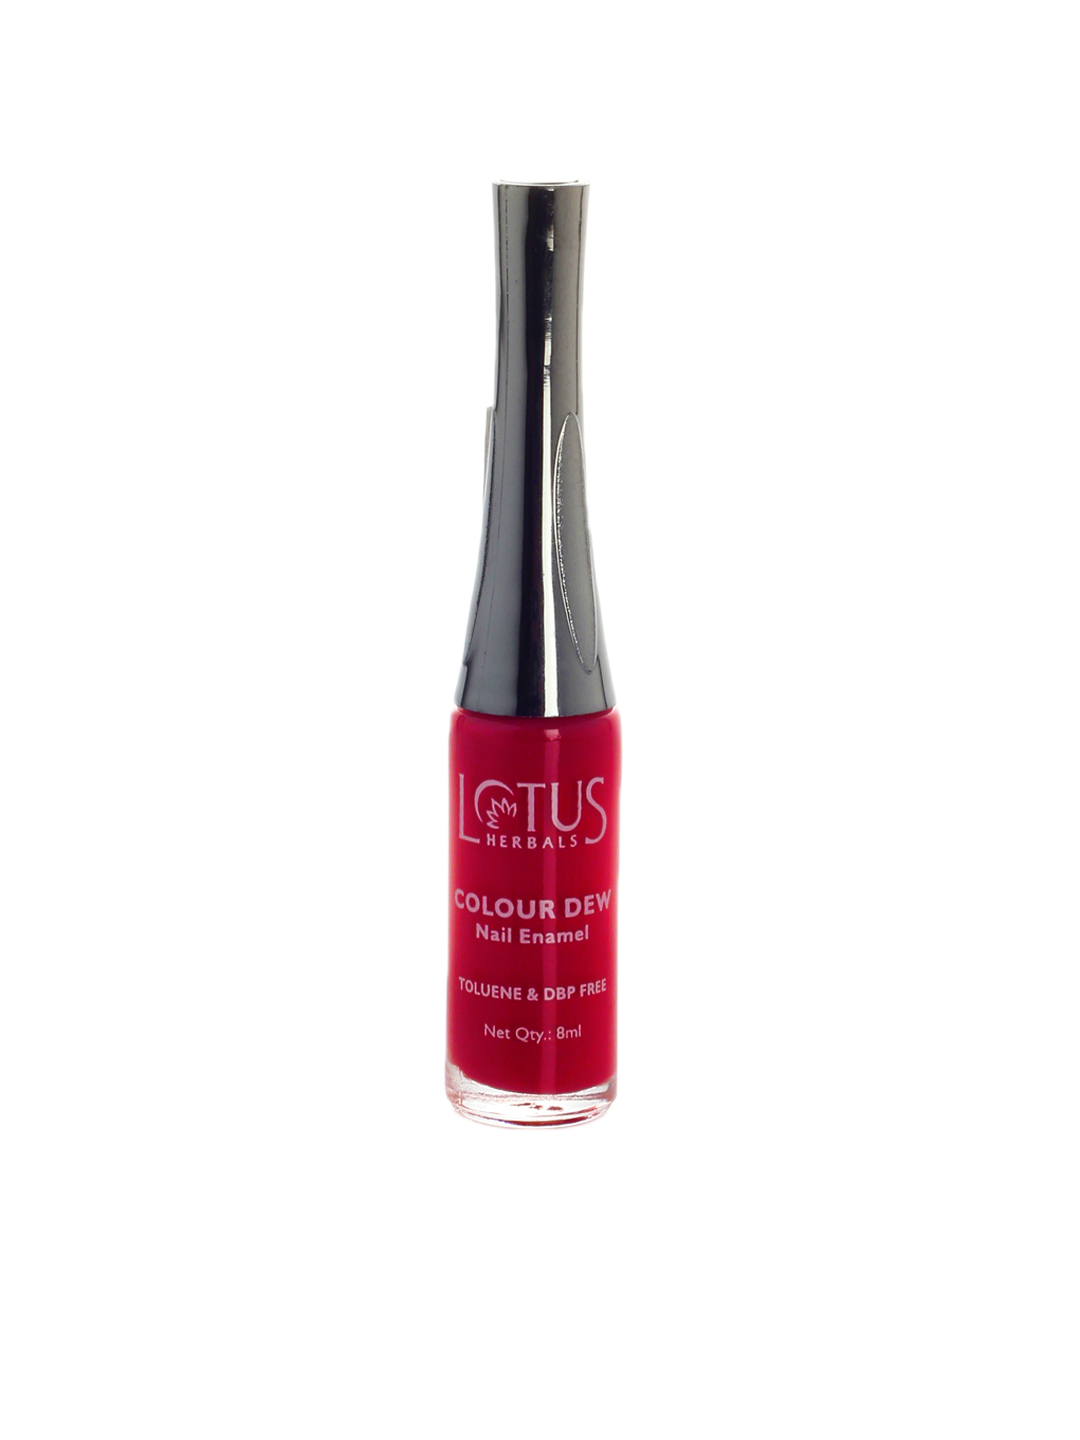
Lotus Herbals Crimson Red Nail Polish 912
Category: Personal Care / Nails / Nail Polish
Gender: Women
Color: Red
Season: Spring 2017
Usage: Casual